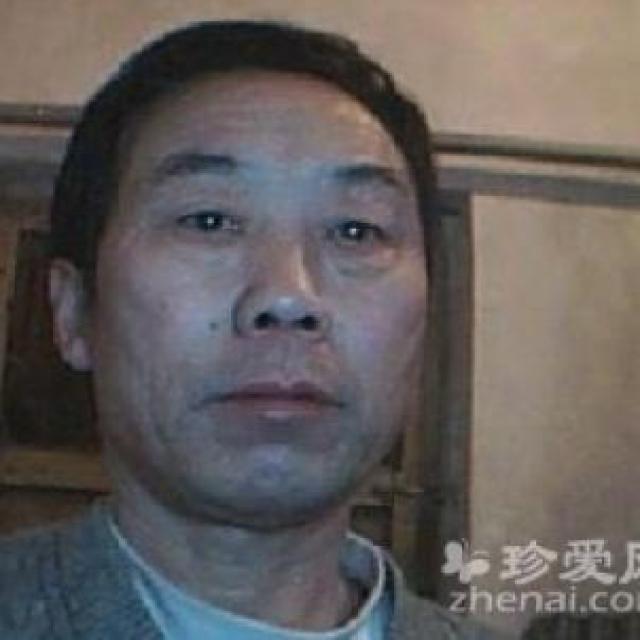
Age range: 45-64